Julián Delmás

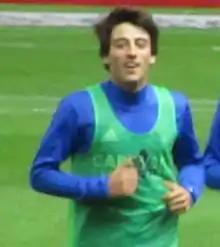
Delmás with Zaragoza

Julián Javier Delmás Germán (born 20 April 1995) is a Spanish professional footballer who plays as a right back for FC Cartagena.